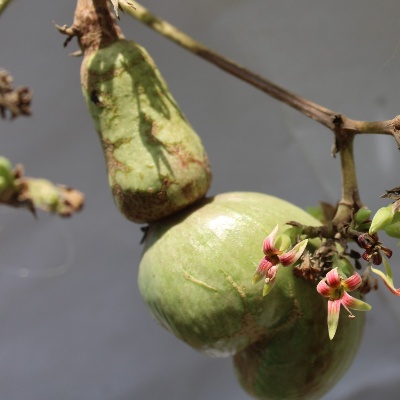
Crop: Cashew
Condition: healthy